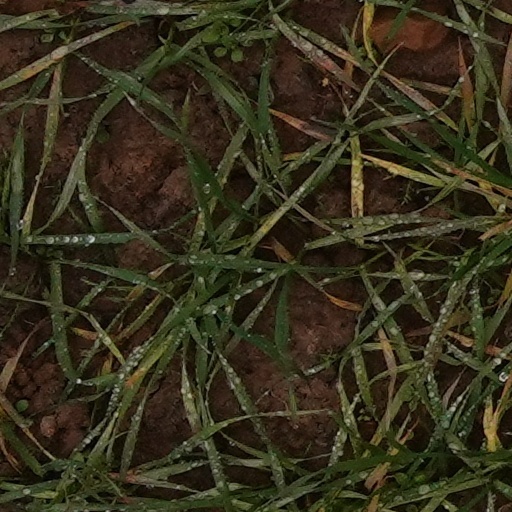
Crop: wheat